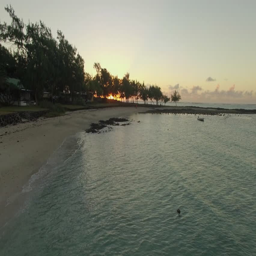
flying along the coast with following aerial view of golden sunset over the ocean